Frenchman's Forest Natural Area

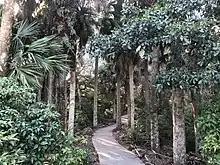
Frenchman's Forest Natural Area Trailhead

Frenchman's Forest Natural Area is a protected area of pine flatwoods, strand swamp, scrubby flatwoods, hydric hammock tidal swamp and wet flatwoods in Palm Beach Gardens, Florida. It is located at 12201 Prosperity Farms Road. There are hiking trails and a boardwalk.